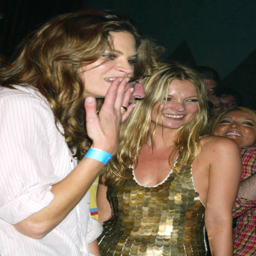
fashion model and celebrity by person .